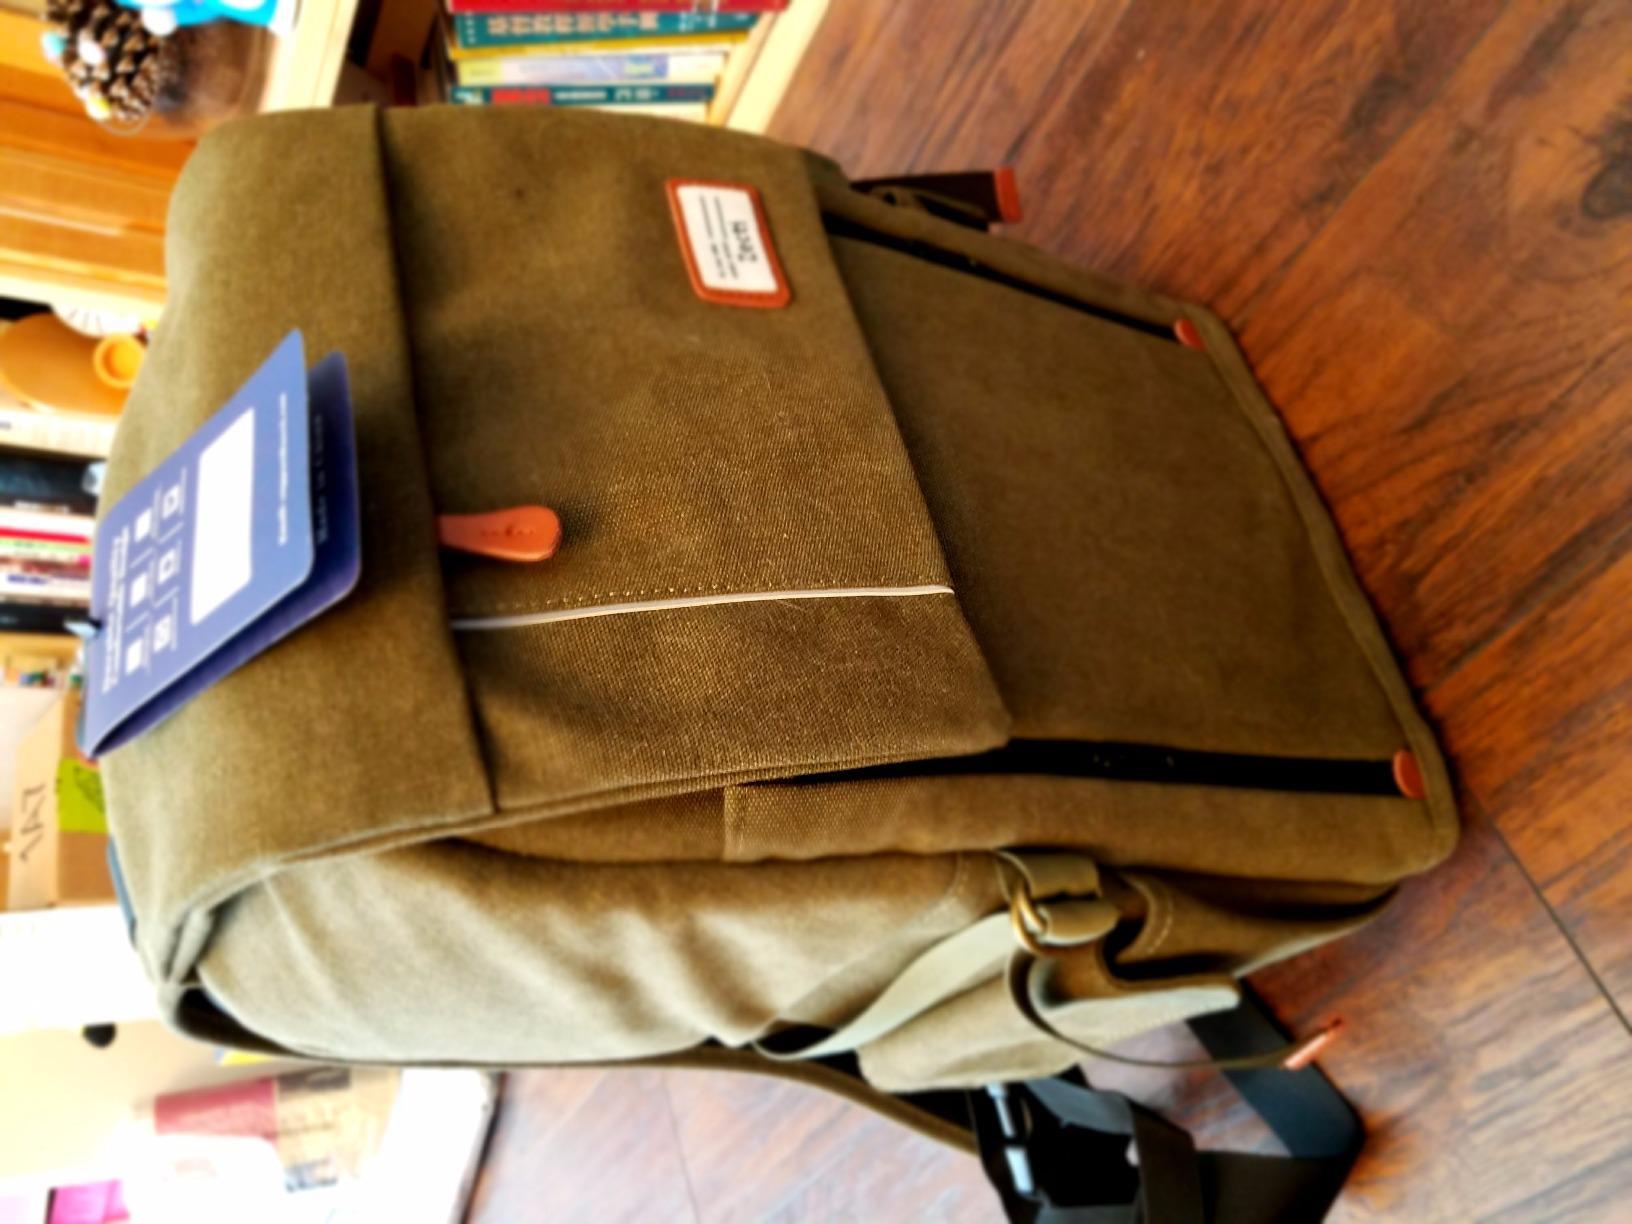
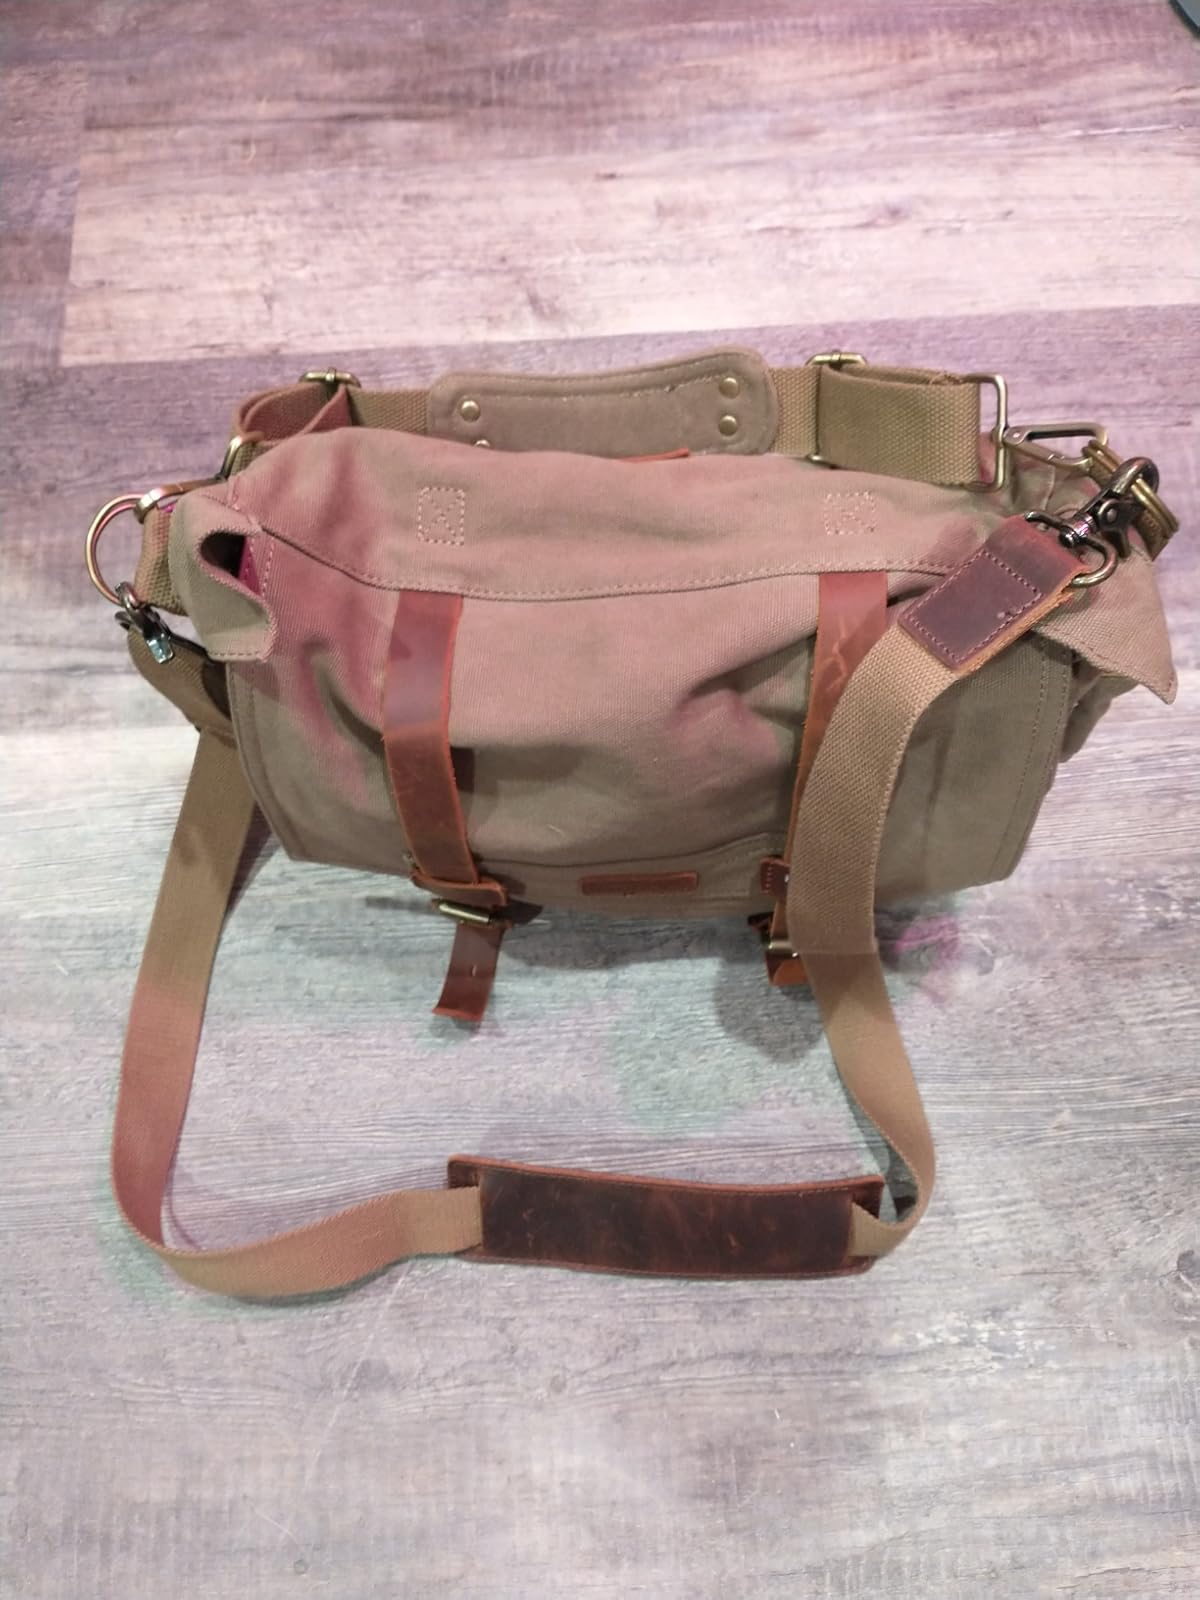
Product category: bag
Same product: no